Totnes railway station

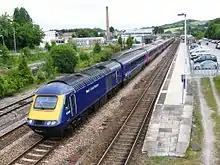
A fast train from London Paddington to Newquay passes through the middle road in 2009. The tall chimney in the background marks the position of the pumping house.

The railway approaches from Newton Abbot in the north-east runs south-westerly through the station and then swings to the west on a right-hand curve, which is the start of the steep climb up to Rattery. There are four tracks through the station with platforms alongside the outer pair.